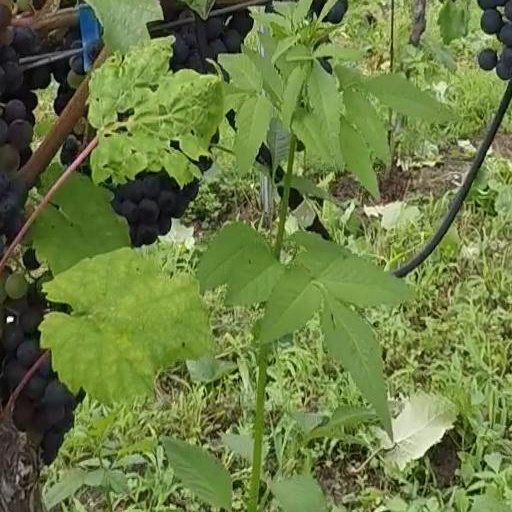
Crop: grape